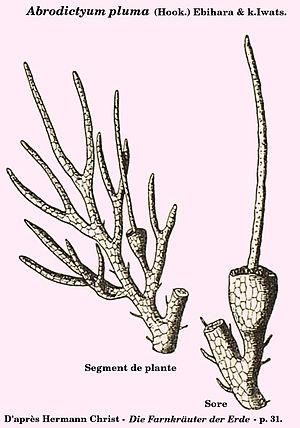
Abrodictyum pluma - Schéma tiré de Farnkraüter der Erde - Conrad Hermann Christ - 1897 - p. 31. - Image traitée sous Gimp par D. Prévôt.
Abrodictyum pluma est une fougère de la famille des Hyménophyllacées.